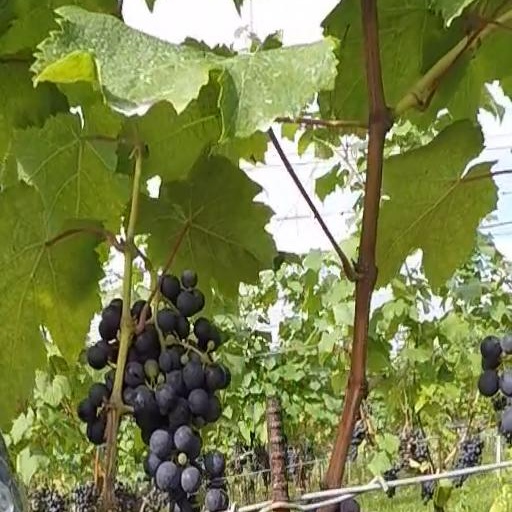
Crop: grape